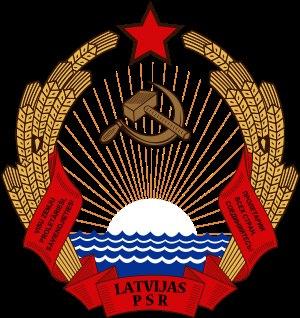
L'emblème de la RSS de Lettonie a été adopté le 25 août 1940 par le gouvernement de la RSS de Lettonie. Le blason est fondé sur le blason de l'Union soviétique. Il comporte des symboles de l'agriculture et de la culture maritime de la Lettonie. L'étoile rouge, ainsi que la faucille et le marteau pour la victoire du communisme et le « monde socialiste de la communauté d'États ».